Postage stamps and postal history of Argentina

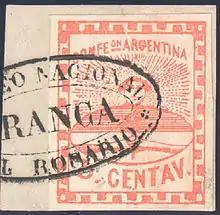
Argentina 1858, first federal stamp

After independence, the postal service remained much as it had been under Spanish rule. Following the Treaty of Pilar in 1821 the new government placed the postal service under a commission, appointed Manuel Joaquín de Albarracín as commissioner, hired Marcos Prudant as Postmaster General and provided him with an assistant. The first new edict established the postal uniform of a jacket with yellow buttons and a stiff collar. Boots were to be black, and the employee should wear a metal escutcheon on his hat displaying the new county's coat of arms. The edict further decreed that each post rider was to have a horn which should blown or so (ten cuadra) before arriving at the town center, and again just before departure.